Robert Claude Maze

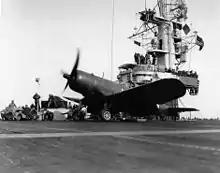
F4U Corsair aboard USS "Block Island", Okinawa, 1945

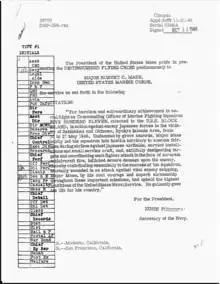

Robert Claude Maze was born on 25 May 1918, in San Francisco, California. His parents were Albert Cressey Maze (1891–1943) and Miriam Jeannette Ham (1895–1997). Miriam married twice after her divorce from Albert Maze: first to Earl Winfield Spencer Jr., a pioneering United States Naval Aviator and the first husband of Wallis Simpson, and then to Arthur W. Radford, another U.S. Naval Aviator and the future Chairman of the Joint Chiefs of Staff.